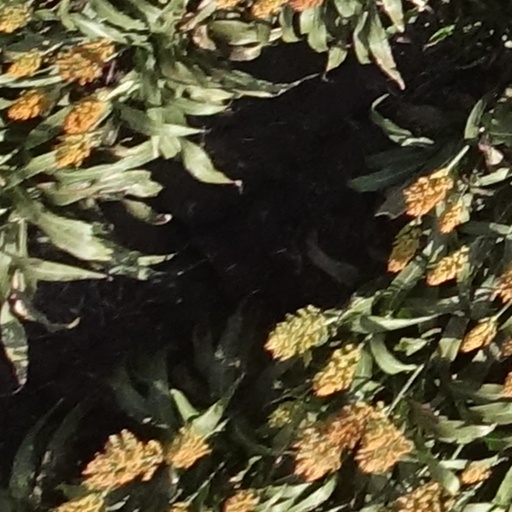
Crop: sorghum